Superboy (comic book)

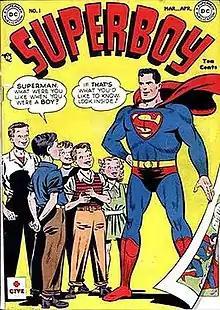
Cover of "Superboy" #1 (March–April 1949), art by Wayne Boring and Stan Kaye.

Superboy is the name of several American comic book series published by DC Comics, featuring characters of the same name. The first three "Superboy" titles feature the original Superboy, the underaged version of the legendary hero Superman. Later series feature the second Superboy, who is a partial clone of Superman.